Transportation Security Administration

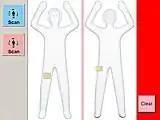
The screen operators of millimeter wave scanners now see

TSA has used two kinds of full body imaging technology since first deploying them in airports in 2010. Previously backscatter X-ray scanners were used which produced ionizing radiation. After criticism the agency now uses only millimeter wave scanners which use non-ionizing radiation. The TSA refers to both systems as Advanced Imaging Technologies or AIT. Critics sometimes refer to them as "naked scanners," though operators no longer see images of the actual passenger, which has been replaced by a stick figure with boxes indicating areas of concern identified by the machine. In 2022, TSA announced it will allow passengers to select the gender marker of their choice and alter algorithms used by the machines to be inclusive of transgender, nonbinary, and gender-nonconforming individuals. Previously the agency required screeners to select a male or female button based on a brief glance at the passenger as they entered the machine.